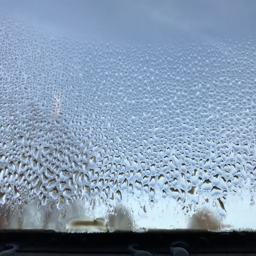
water droplets condense on the inside of a window on a cold winter day